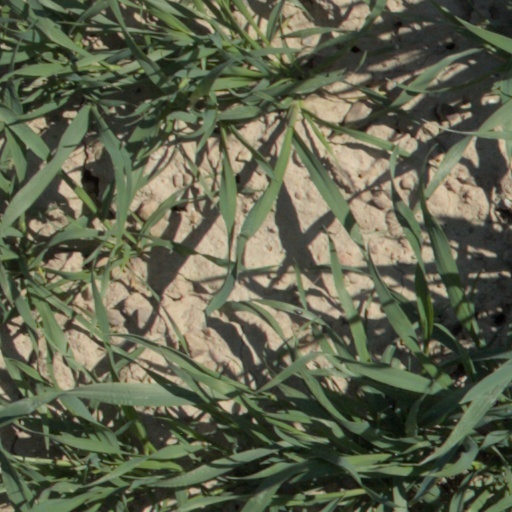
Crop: wheat